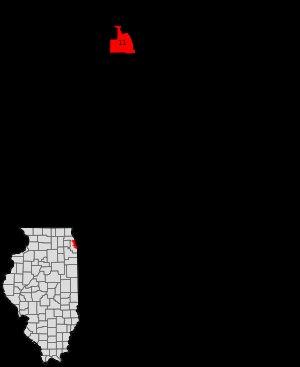
Jefferson Park est l'un des 77 secteurs communautaires de la ville de Chicago aux États-Unis. Le secteur abrite une grande communauté allemande, polonaise et néerlandaise.